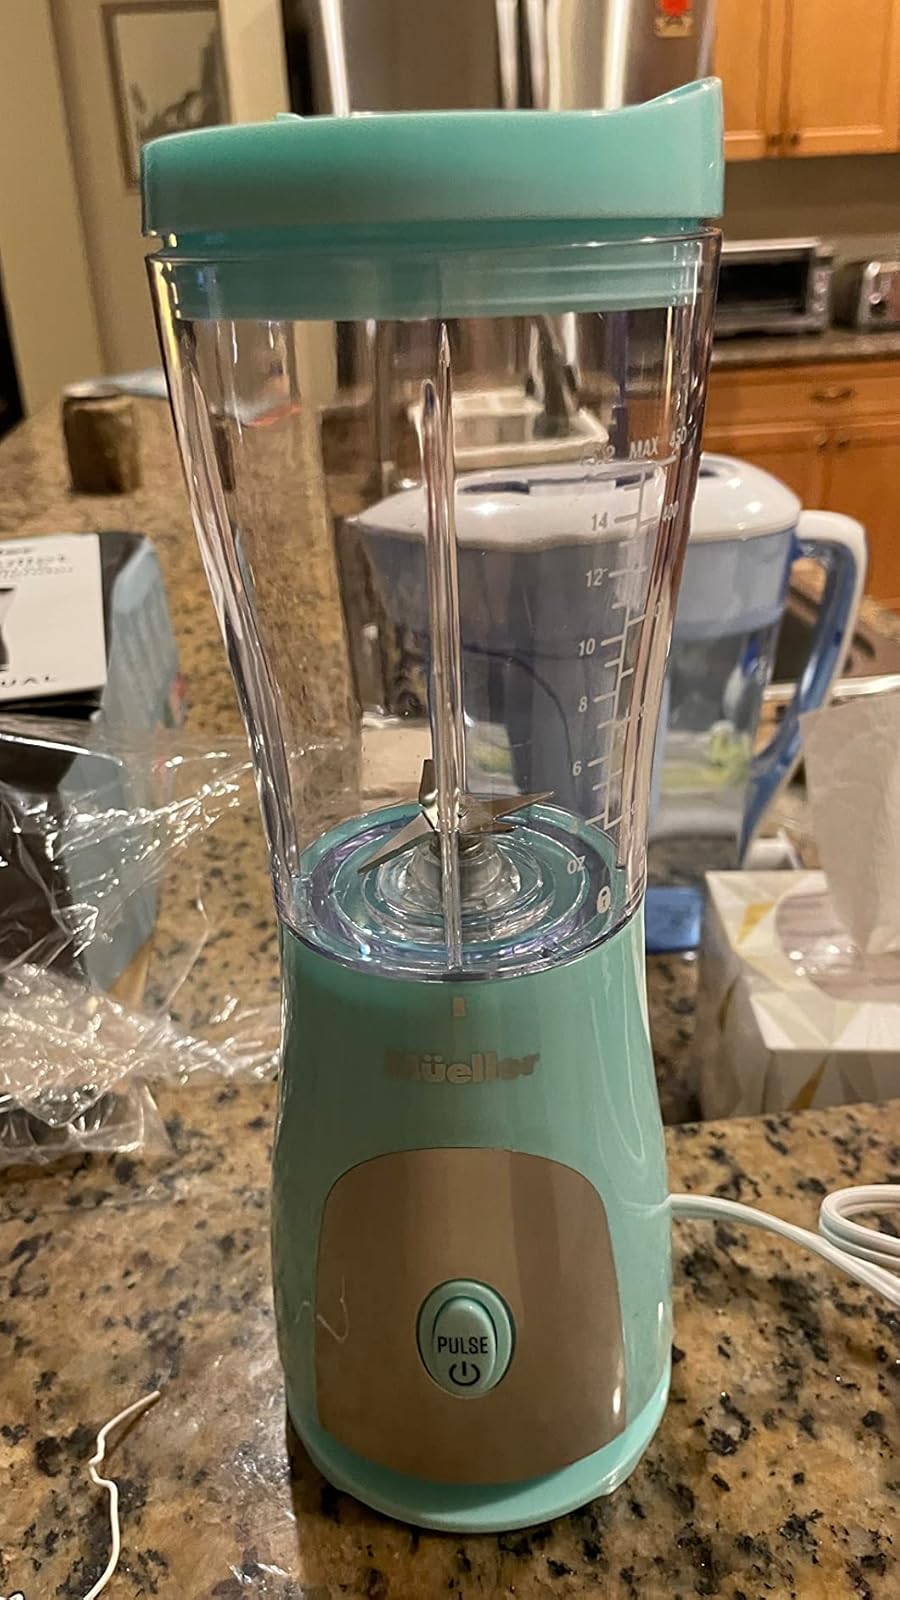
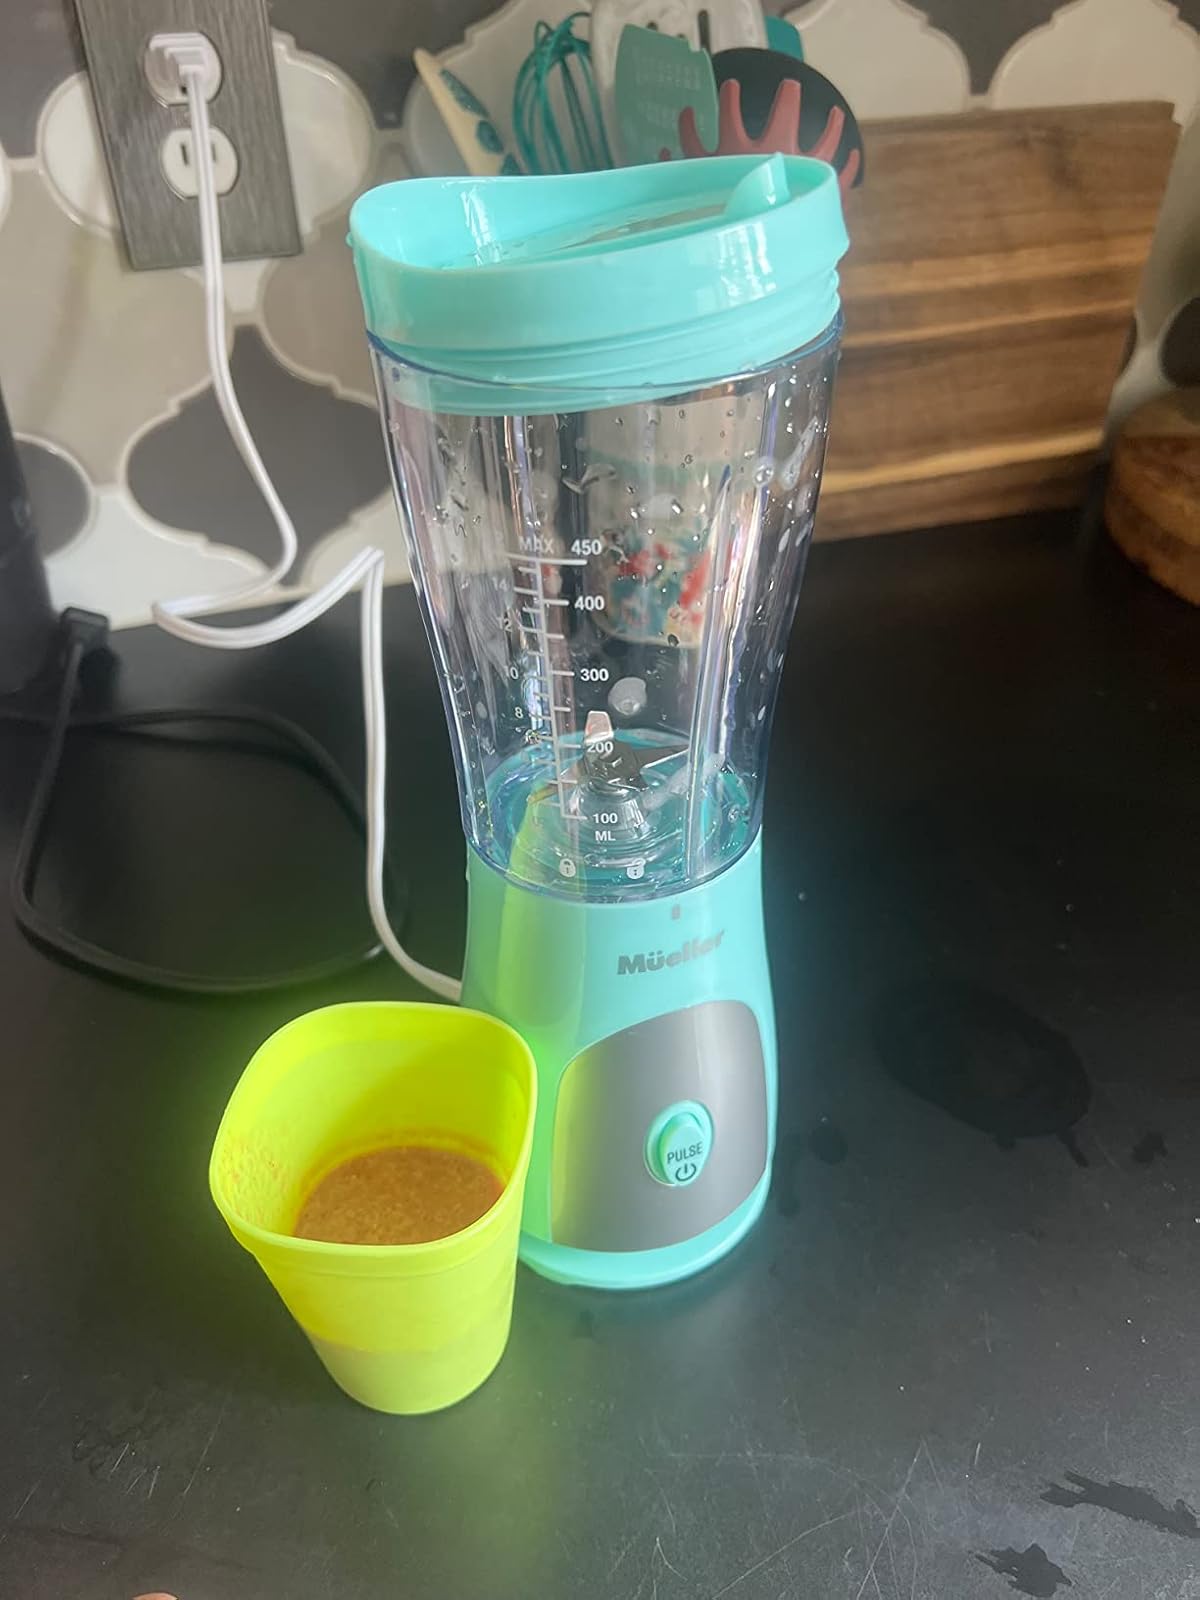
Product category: items_blender
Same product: yes